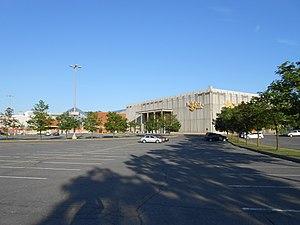
Le Centre Fairview de Pointe-Claire est un des plus grand centre commercial de l'île de Montréal avec environ 1 000 000 de pieds carrés (92 900 m2) partagés sur deux niveaux. Il est situé à Pointe-Claire, au nord de l'autoroute 40 et à l'ouest du boulevard Saint-Jean.
Fairview Pointe-Claire est un centre commercial situé dans la ville de Pointe-Claire sur l'île de Montréal.